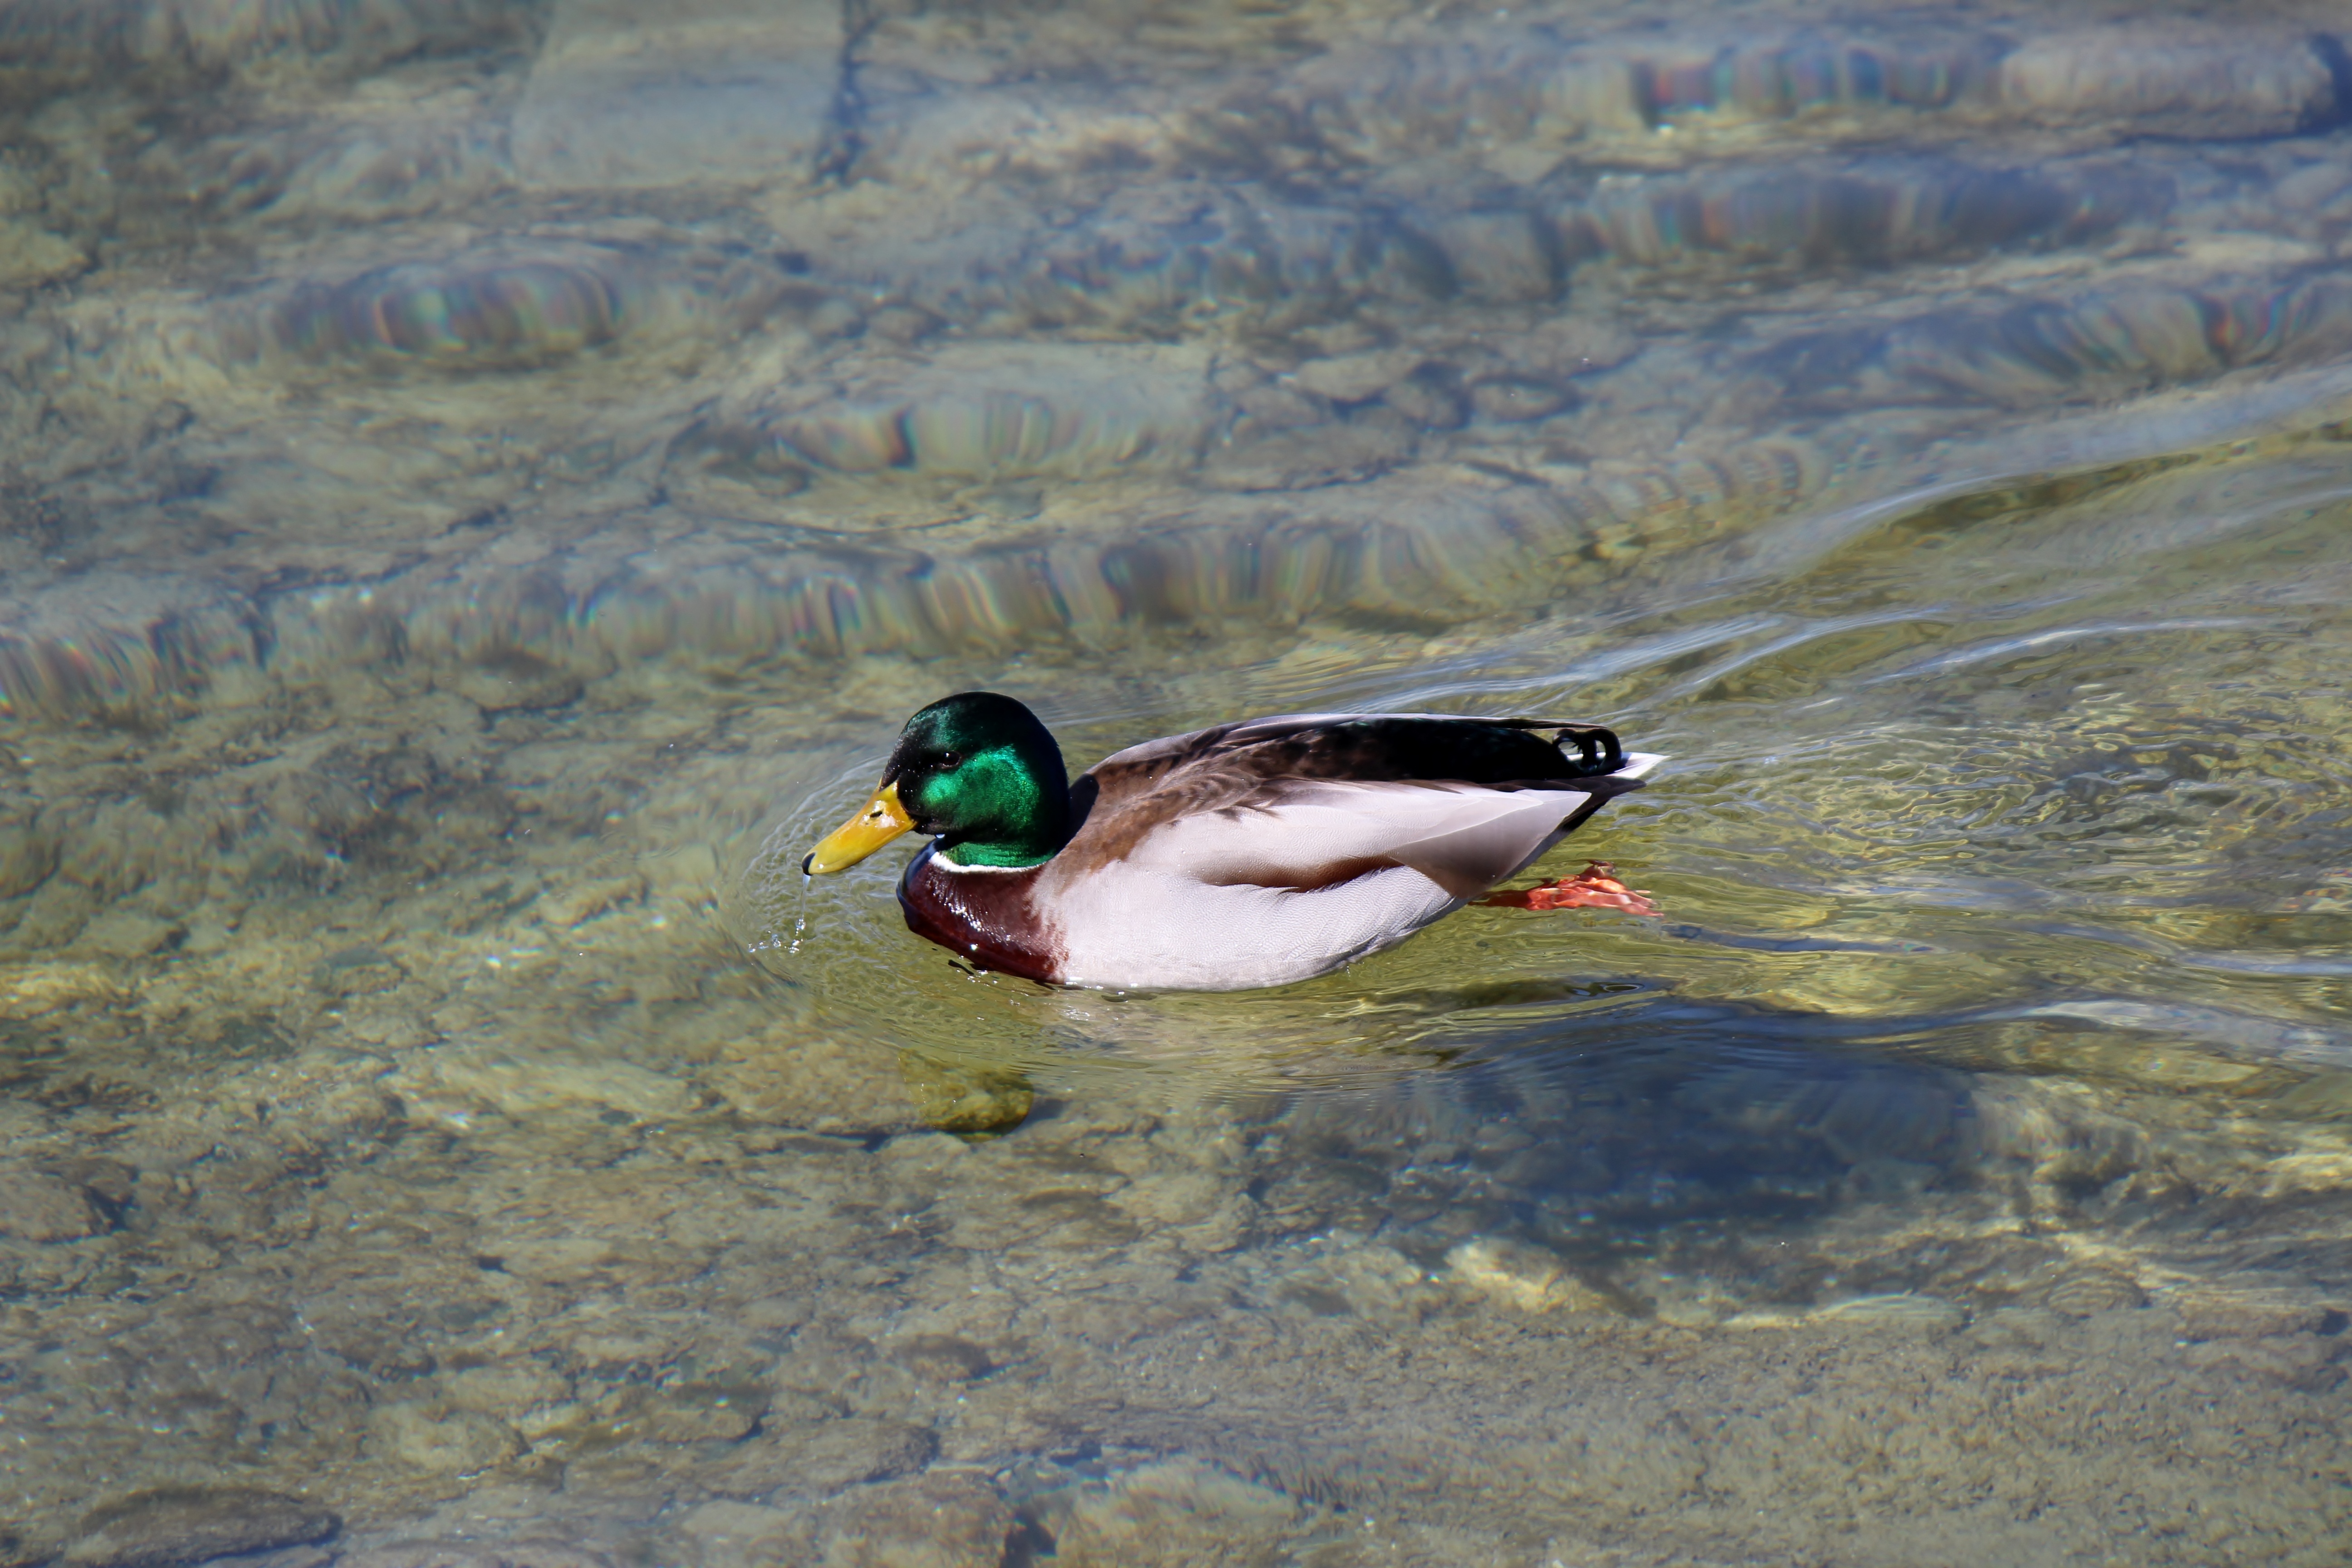
water, nature, bird, lake, wildlife, beak, colorful, fauna, plumage, drake, duck, shallow, vertebrate, waterfowl, water bird, mallard, canard, lake constance, romanshorn, ducks geese and swans